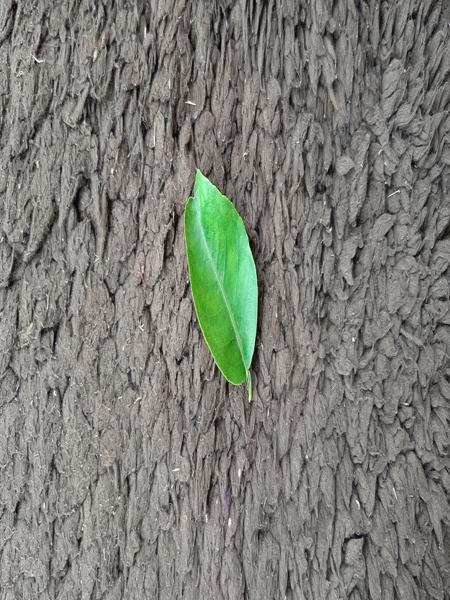
Plant: Lemon